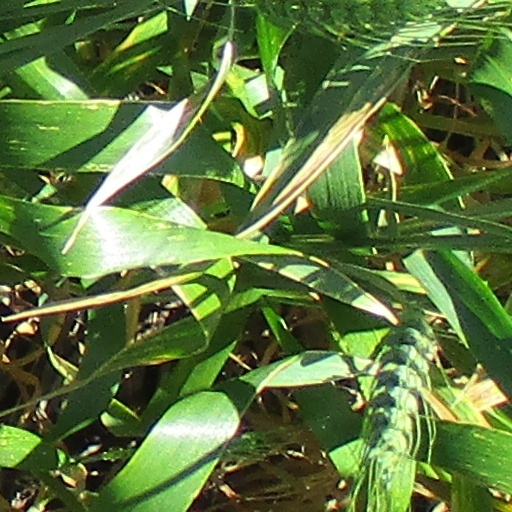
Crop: wheat